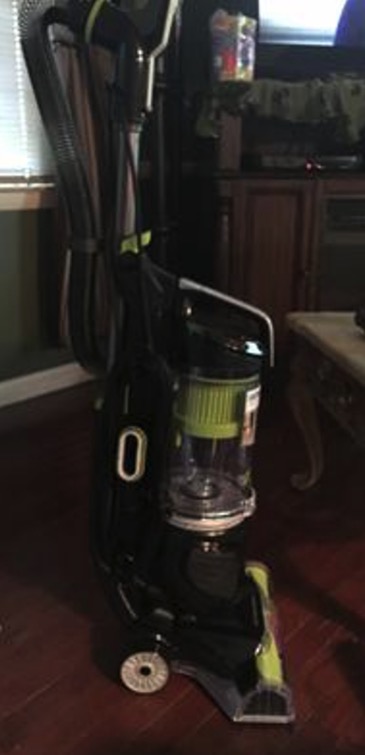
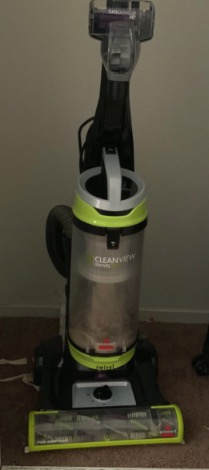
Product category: items_vacuum
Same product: no